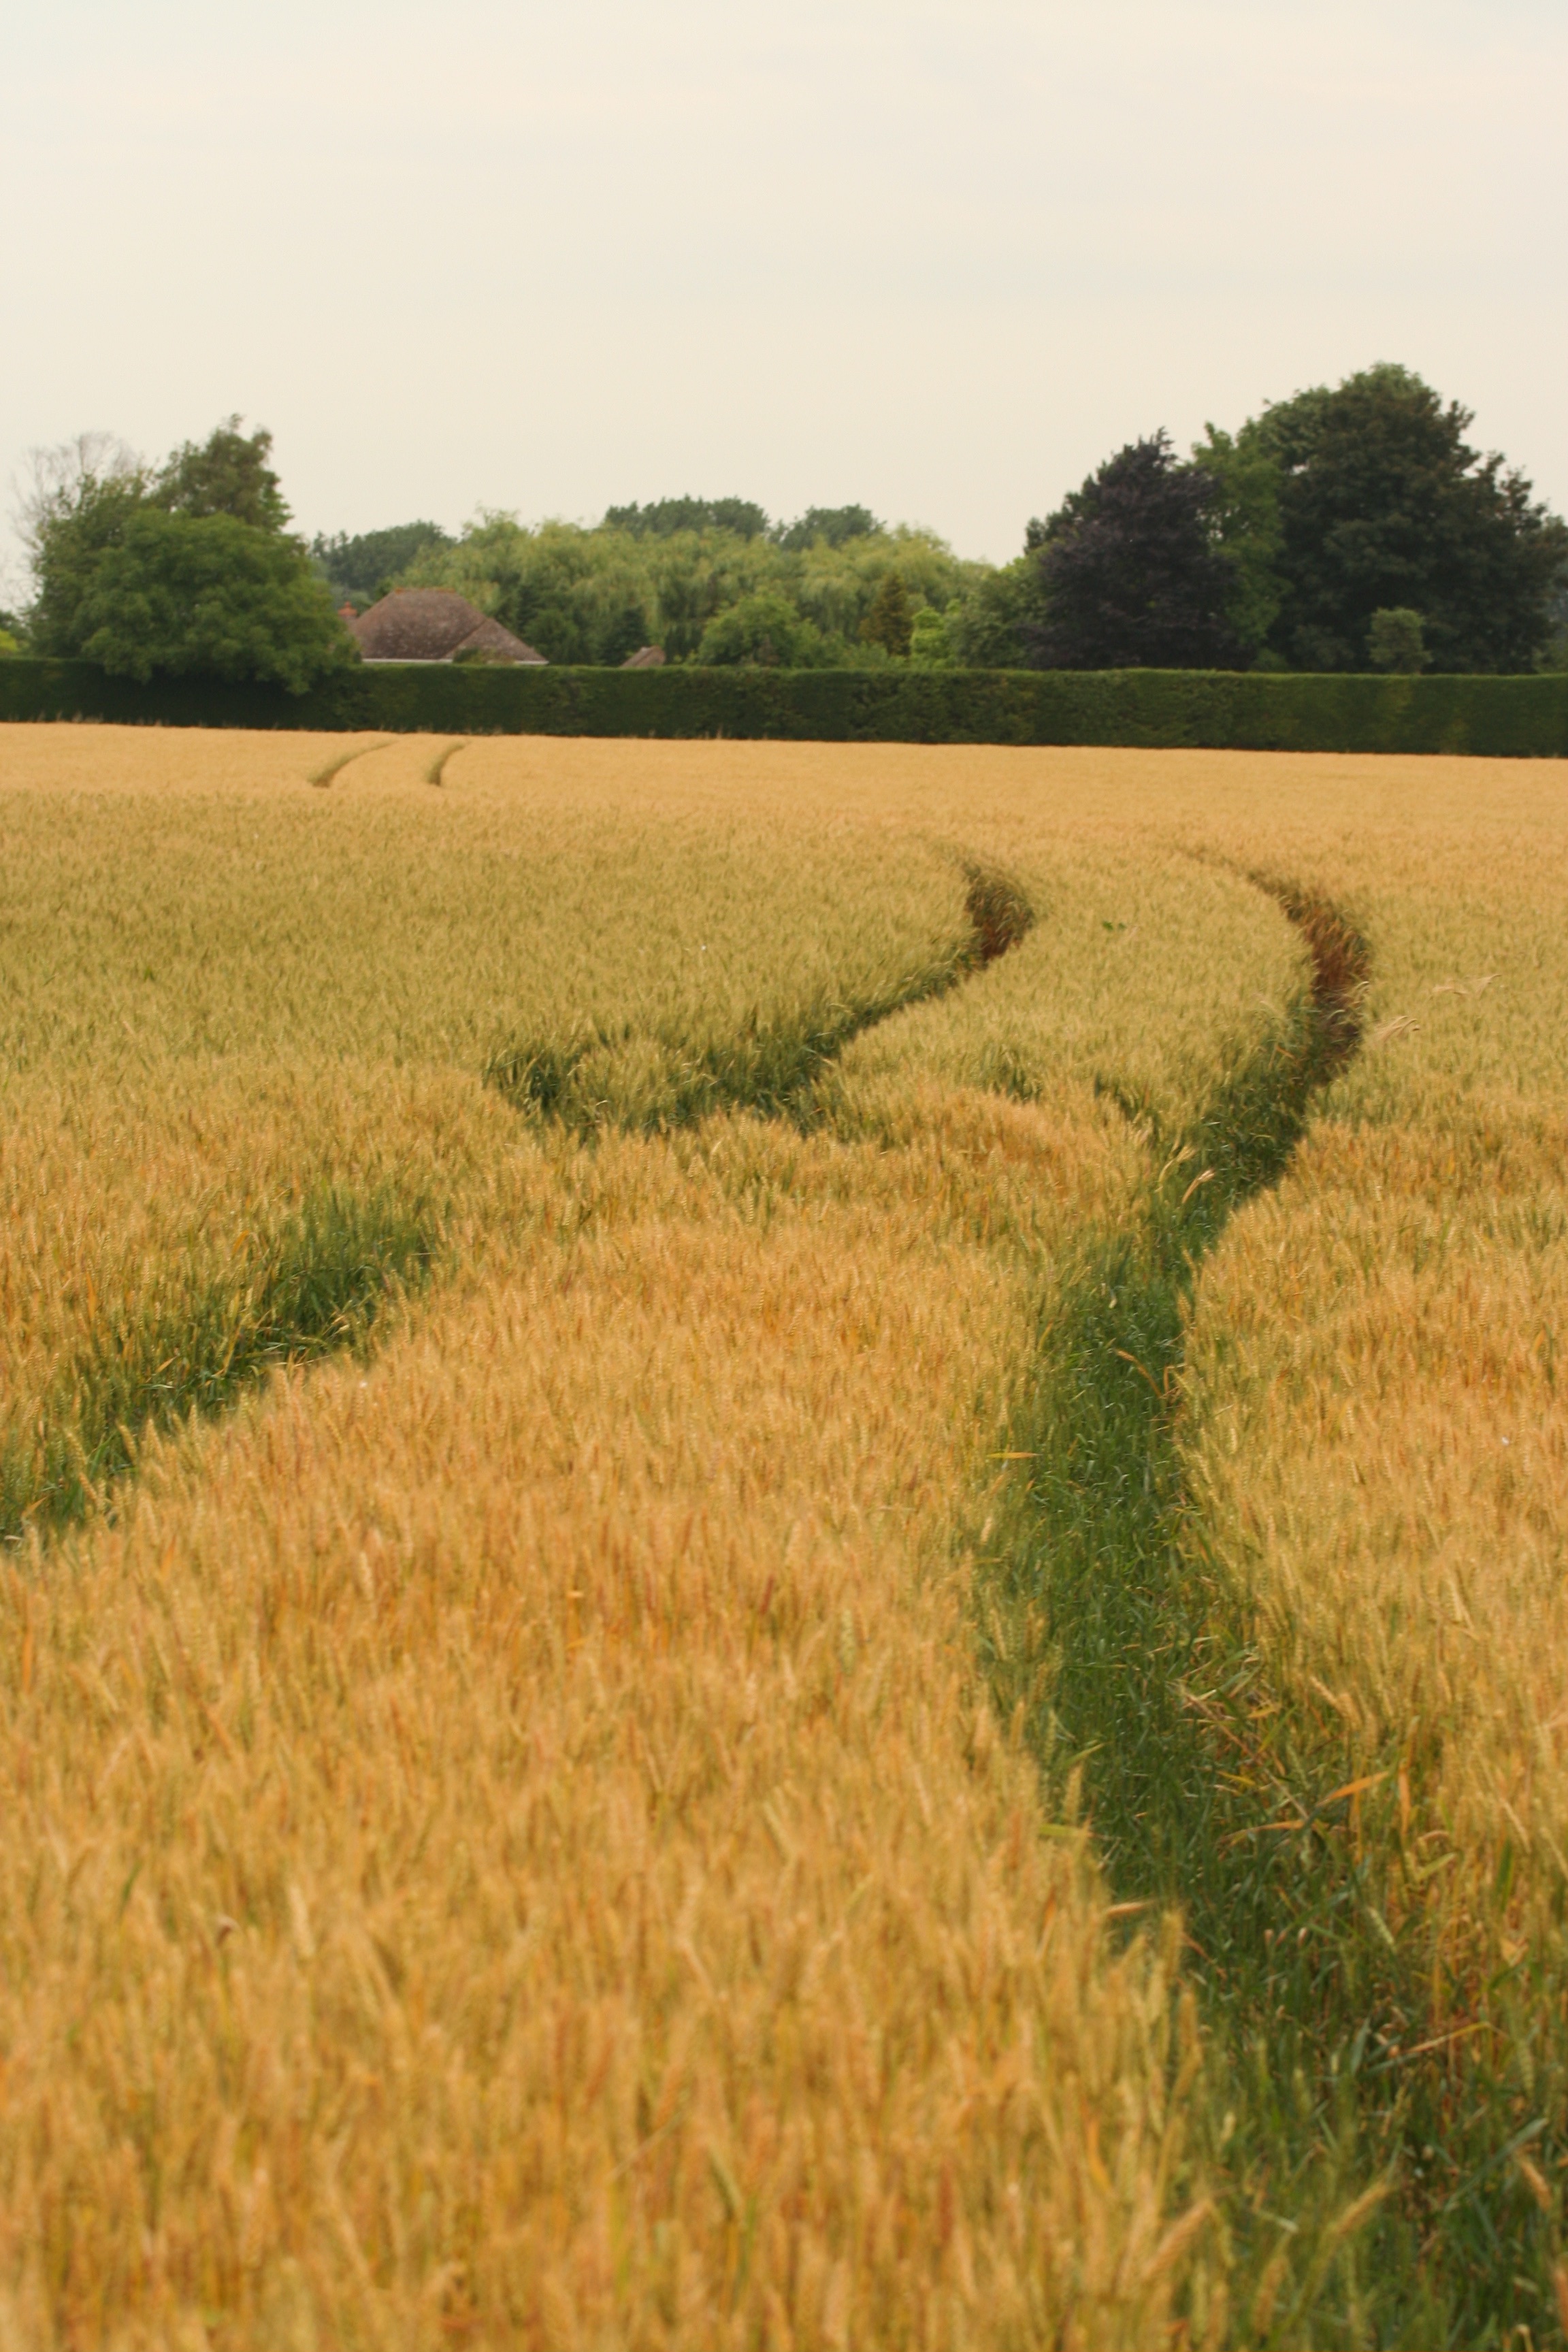
grass, plant, field, farm, meadow, wheat, prairie, food, harvest, produce, crop, pasture, soil, agriculture, plain, rapeseed, grassland, ecosystem, brassica, steppe, rural area, paddy field, flowering plant, grass family, land plant